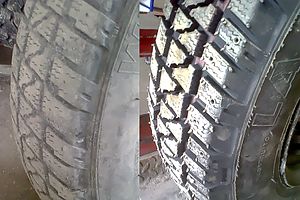
Vinterdæk
Vinterdæk, det ene nedslidt, det andet nyt.
Vinterdæk er en dæktype til biler, som er særlig velegnet til kørsel i kulde og sne. Nogle bilister skifter deres bilers sommerdæk til vinterdæk, når den første frost sætter ind, idet dækket har et øget vejgreb og nedsætter risikoen for udskridning på isglatte og våde kørebaner. Andre bilister kører på helårsdæk, og sparer på den måde besværet med at skifte dæk 2 gange årligt.